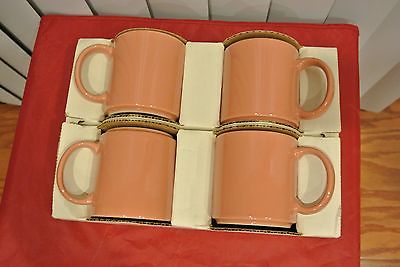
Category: mug